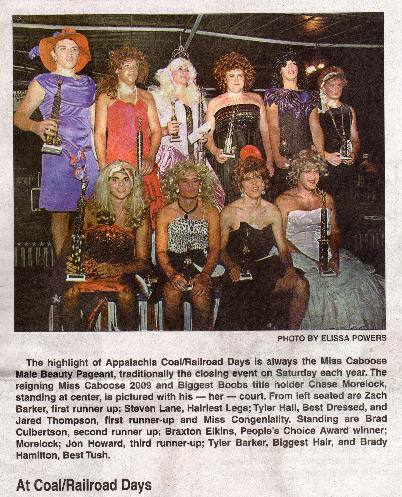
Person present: No